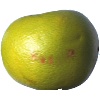
Label: Pomelo Sweetie 1